Merenre Nemtyemsaf I

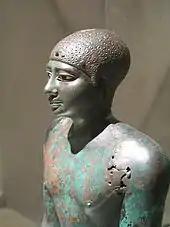
The smaller copper statue from Hierakonpolis, representing Merenre or a young Pepi I

The existence of the co-regency remains uncertain, lacking any definite proof. For Vassil Dobrev and Michel Baud, who analysed the royal annals of the South Saqqara Stone, Merenre directly succeeded his father in power. In particular, the legible parts of the annals bear with no traces in direct support of an interregnum or co-regency. More precisely, the document preserves the record of Pepi I's final year and proceeds immediately to the first year of Merenre. Furthermore, the shape and size of the stone on which the annals are inscribed makes it more probable that Merenre did not start to count his years of reign until soon after the death of his father. Furthermore, William J. Murnane writes that the gold pendant's context is unknown, making its significance regarding the co-regency difficult to appraise. The copper statues are similarly inconclusive as the identity of the smaller one, and whether they originally formed a group, remains uncertain.